Antarctica during World War II

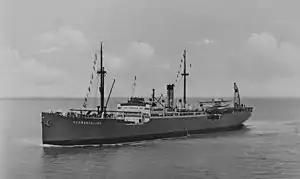
The MS "Schwabenland", circa 1938

New Swabia was an area of land claimed by Nazi Germany in the Norwegian Queen Maud Land claim. It was explored in 1939 by the crew of the MS "Schwabenland" of the Third German Antarctic Expedition who set out secretly on 17 December 1938 from Hamburg with the goal of establishing a German whaling base in Antarctica for the newly made German whaling fleet. This was part of Hitler's attempt to create a production of fat from raw materials such as whale oil and to prevent having to rely on fat imports from Norway. The expedition was led by Capt. Alfred Ritscher who had previous experience in polar expeditions. The ship landed at the Princess Martha Coast on 19 January 1939 where research soon began after the team constructed a temporary base. They planted German flags on the coast line and surveyed the area where they recorded claim reservations at significant locations along the coast. The MS "Schwabenland" brought along two Dornier Wal seaplanes that took fifteen total photographic survey flights with 16,000 aerial photographs taken of the Neuschwabenland area. After the expedition left Antarctica on 6 February 1939 they returned to Hamburg on 11 April 1939. Nazi Germany never developed any type of permanent settlement in Antarctica and forfeited its claim to the New Swabia area in 1945 after its defeat in the Second World War.